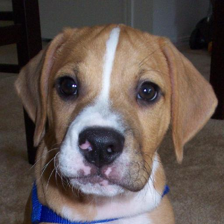
Label: animals